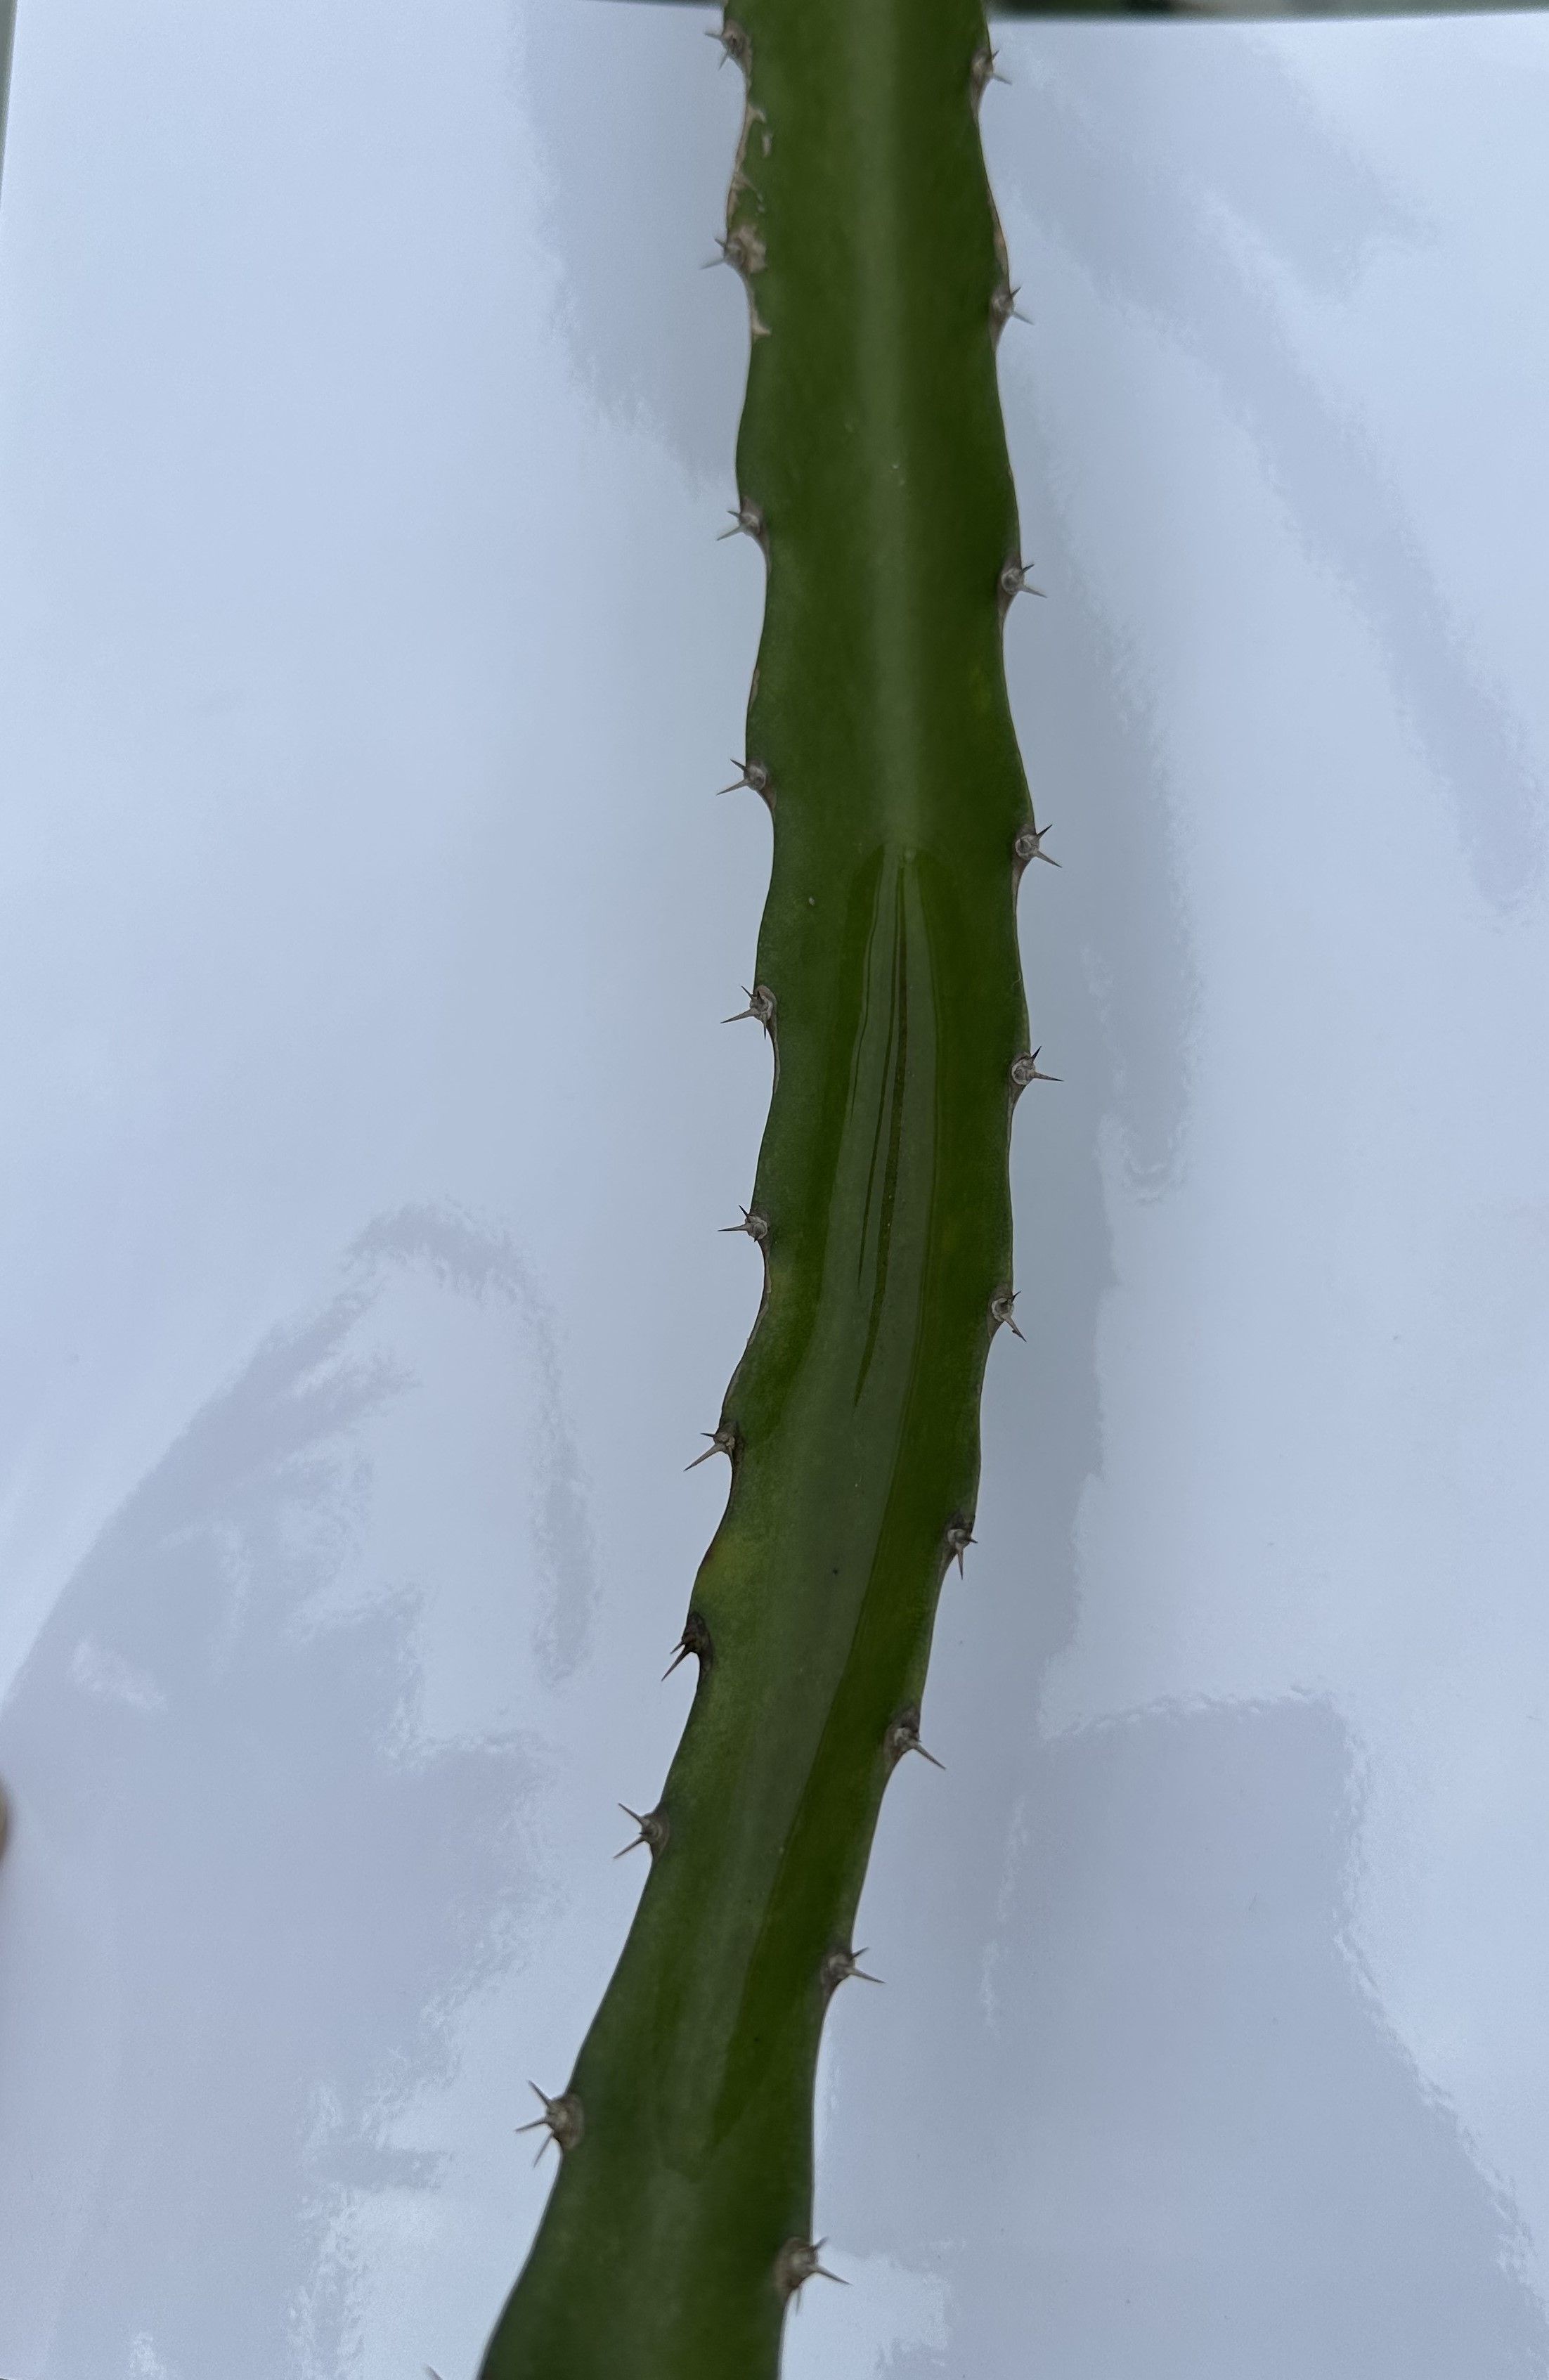
Label: Good leaf